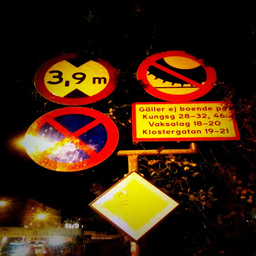
THERE ARE MANY DIFFERNT SIGNS ON THE POST
A multitude of signs sitting out on the street.
a sign post with lots of different street signs
A street sign at night with what you cant do
Several street signs are beside a street at night.